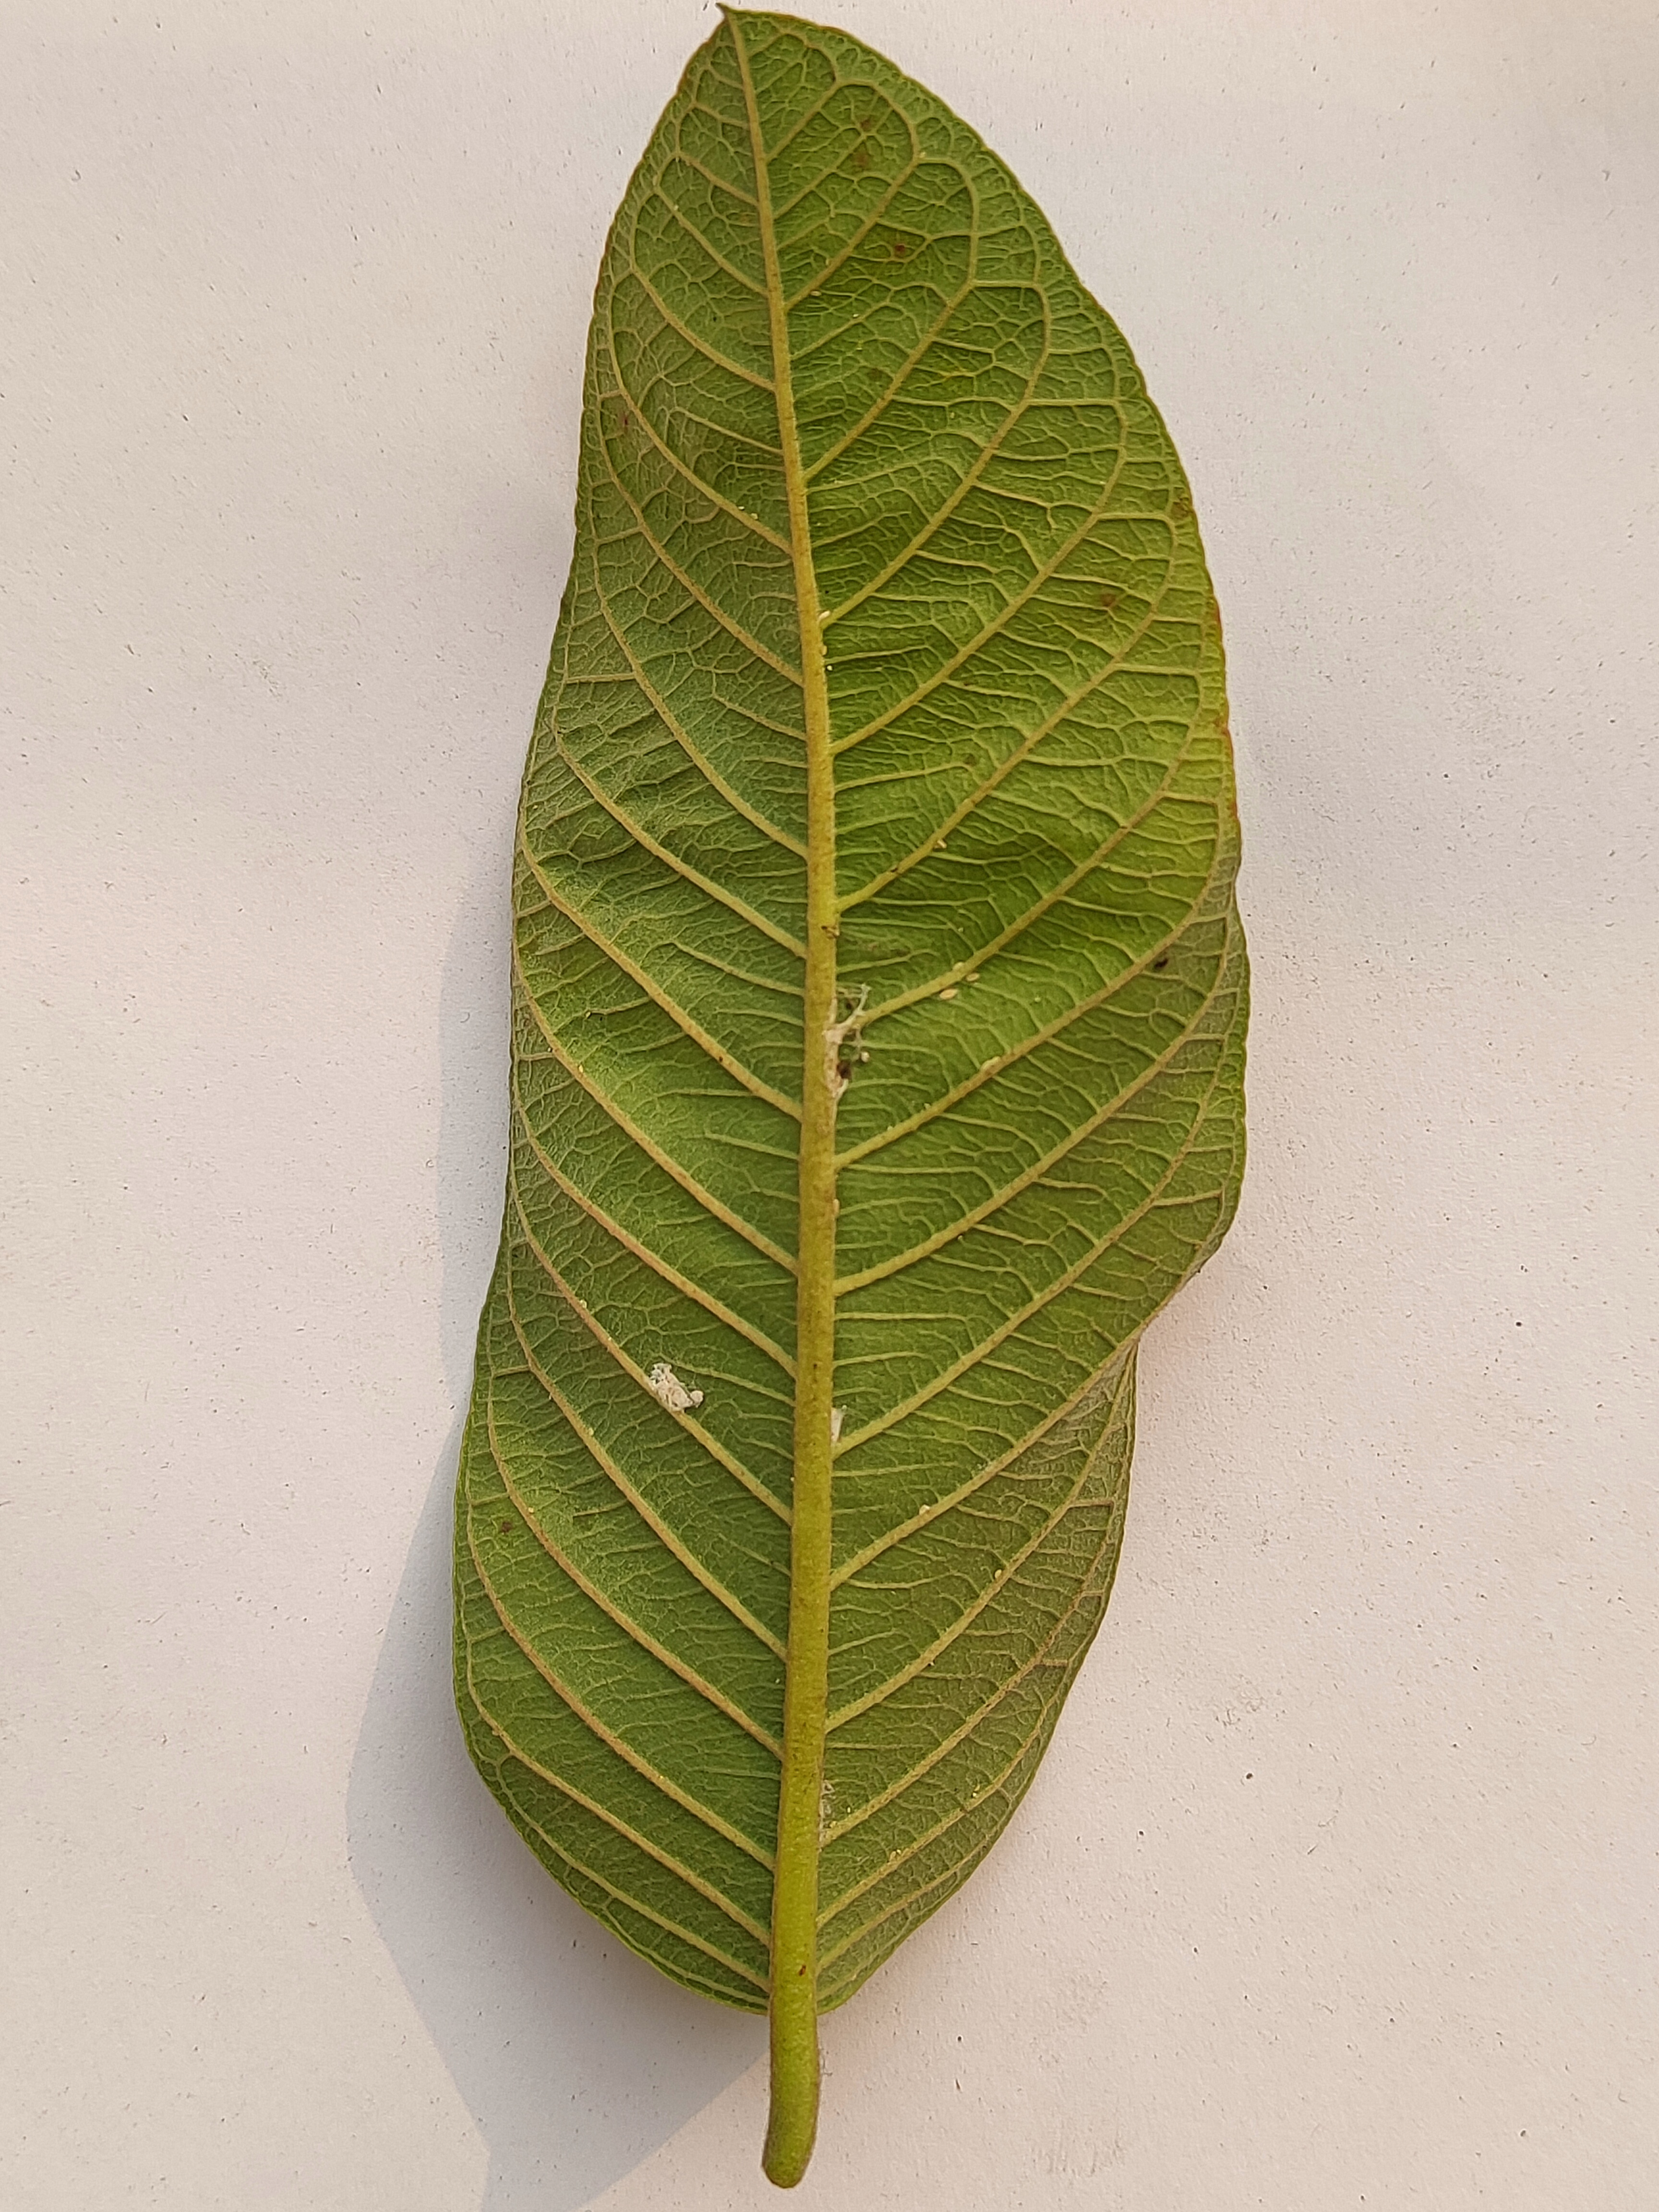
Leaf variety: Guava